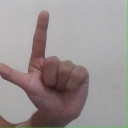
अक्षर: ल